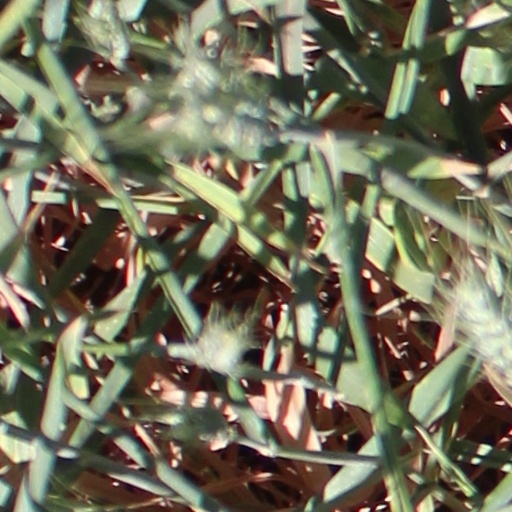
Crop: wheat